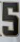
Number: 5